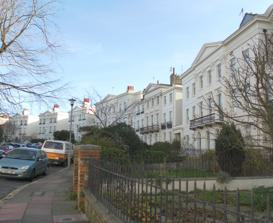
Building: Montpelier Crescent
Country: United Kingdom
Year built: 1847
Historic site in East Sussex, United Kingdom Montpelier Crescent The central section of Montpelier Crescent seen from the south-southwest Location Montpelier Crescent, Montpelier, Brighton , Brighton and Hove , East Sussex, United Kingdom Coordinates 50°49′46″N 0°08′53″W / 50.8294°N 0.1480°W / 50.8294; -0.1480 Built 1843–47; c. 1855 Architect Amon Henry Wilds Architectural style(s) Regency Listed Building – Grade II* Official name Numbers 7–31 Montpelier Crescent and attached gate piers, walls and railings Designated 13 October 1952 Reference no. 1380362 Listed Building – Grade II Official name Numbers 1, 2 and 3 Montpelier Crescent and attached railings; Numbers 4, 5 and 6 Montpelier Crescent and attached railings; 32 and 33 Montpelier Crescent; 34–38 Montpelier Crescent Designated 20 August 1971 Reference no. 1380360; 1380361; 1380363; 1380364 Location of Montpelier Crescent within central Brighton Montpelier Crescent is a mid 19th-century crescent of 38 houses in the Montpelier suburb of the English coastal city of Brighton and Hove .  Built in five parts as a set-piece residential development in the rapidly growing seaside resort, the main part of the crescent was designed between 1843 and 1847 by prominent local architect Amon Henry Wilds and is one of his most distinctive compositions.  Extra houses were added at both ends of the crescent in the mid-1850s.  Unlike most other squares, terraces and crescents in Brighton, it does not face the sea—and the view it originally had towards the South Downs was blocked within a few years by a tall terrace of houses opposite.  Montpelier was an exclusive and "salubrious" area of Brighton, and Montpelier Crescent has been called its "great showpiece". Wilds's central section has been protected as Grade II* listed , with the later additions listed separately at the lower Grade II.  The crescent is in one of the city's 34 conservation areas , and forms one of several "outstanding examples of late Regency architecture" within it. History Brighton (originally known as Brighthelmston) developed as a large fishing and agricultural village on the English Channel coast.  Despite intermittent periods of decline and destitution, it was the largest town in the county of Sussex by 1600.  In the mid-18th century, the damaging economic effects of a terminal decline in the fishing industry were reversed by the new fashion for sea-bathing, and the town's new role as a seaside resort began. Northwest of the old town, around the parish church and the road leading to Devil's Dyke and on to London, was an expanse of gently sloping downland known as Church Hill.  It was given over to sheep-grazing and was owned by two prominent locals: MP Thomas Kemp and John Sackville, 3rd Duke of Dorset . Helped by royal patronage (particularly from the Prince Regent ) and good transport links to London and other important towns, Brighton grew rapidly in the early 19th century, and high-class suburbs were laid out.  The completion in 1841 of the main railway line from London provided a further stimulus. By this time, Church Hill—ideally situated close to the sea and the town's main attractions, largely undeveloped and with a pleasant southwesterly aspect—was developing as a high-class residential area called Montpelier. Montpelier Road was laid out from 1820 as a major road running from the seafront to the Ditchling Road, past the house built in 1819 for the late Thomas Kemp's son Thomas Read Kemp . Prominent local architect Amon Henry Wilds is believed to have designed it, although his father Amon Wilds may have been involved. Some of the crescent's houses were decorated with ammonite capitals . Thomas Read Kemp's finances were overstretched by his involvement with the Kemp Town estate east of Brighton, and by the time he fled to France in 1837 he had sold or given away most of his landholding in the Montpelier area.  Parcels of land were bought by builders and speculators, and a series of carefully planned "set-piece" residential developments were laid out. Work on Montpelier Crescent started in 1843, on and behind a stretch of Kemp's land previously occupied by a cricket pitch. The Lillywhite's Ground (also known as the Temple Fields Ground) was in use between 1831 and 1844 and was one of Brighton Cricket Club 's venues. Amon Henry Wilds was commissioned to design the first set of houses; in view of the vast scale he worked to, which was unusual on a site so far inland from the coast, the crescent has been called "the grandest of his many works". The houses lacked a sea view, as they faced northwest towards the open land of the South Downs . The crescent was completed in 1847; within ten years, the downland vista had been obscured by the construction of Vernon Terrace opposite. This "impressive" set of four-storey terraced houses , dating from between 1856 and the mid-1860s, lined the west side of the former Montpelier Road, which by this stage had been renamed except for the stretch south of Denmark Villas. Between the east side of Vernon Terrace and the crescent, a curved area of green space was retained. The section completed in 1847, consisting of paired and tripartite groups of linked villas (a unique arrangement within Brighton), comprised house numbers 7 to 31 inclusive. [ note 1 ] Two wings flanking the original crescent were added in the mid-1850s, taking the number of houses to 38. They had a different, slightly less elaborate design: for example, they lacked the tall Classical-style pilasters and Wilds's characteristic ammonite capitals , as seen on the earlier houses. All houses were comparatively plain inside: features included characteristic Victorian decorative mouldings and wooden staircases. The crescent has changed little since its construction, although some buildings at the north end (adjacent to the present number 1) were demolished in the late 19th century to allow Seven Dials , a major road junction, to be built.  The buildings are shown in a steel engraving dated approximately 1856, which also suggests that the crescent was closed at one end with railings which also continued around the gardens. Heritage "Very pleasant" open space survives in front of the crescent. The older central section of Montpelier Crescent (incorporating numbers 7–31) was listed at Grade II* on 13 October 1952. The mid-1850s section were separately listed at the lower Grade II in four parts, covering numbers 1–3, 4–6, 32–33 and 34–38. Montpelier Crescent forms part of the 75.4 acres (30.5 ha) Montpelier & Clifton Hill Conservation Area , one of 34 conservation areas in the city of Brighton and Hove . This area was designated by the council in 1973. Describing the crescent as "one of the architectural set-pieces for which [it] is rightly renowned" and "probably one of Brighton's most famous landmarks", the council has identified several features by which Montpelier Crescent contributes to the character of the conservation area.  Good tree cover, both in the back gardens and in front of the crescent on the "very pleasant" green, the use of pale cream-coloured paint to improve the architectural harmony of the façades, the existence of a rare "Edward VII"-style pillar box , and the relationship with the "imposing" Vernon Terrace opposite, create "a townscape of outstanding quality". Architecture 1–3 Montpelier Crescent 4–6 Montpelier Crescent 32 and 33 Montpelier Crescent 34–38 Montpelier Crescent Work took place over the course of more than 10 years (Wilds completed the central section in 1847, and the other parts were added in about 1855), and the differences in design make the crescent "difficult to appreciate as a single composition". Despite this lack of coherence, the overall effect is of a "magnificent sweeping crescent". Each unit was designed as a villa-style mansion and was linked to its neighbours under large pediments . The development took place at the point in Brighton's development when Regency architecture was evolving into the Victorians' interpretation of the Italianate style . Amon Henry Wilds designed four landmark residential crescents, of which Montpelier Crescent was the third; the others were Hanover Crescent (Brighton), Park Crescent (Brighton) and Park Crescent (Worthing) . Architectural historians have noted that Montpelier Crescent's inland-facing orientation "surprises": most squares and crescents in Brighton and Hove were built facing the sea, and its layout was accordingly unusual. Hanover Crescent was another example of a west/northwest-facing development, which may have encouraged Wilds to try the layout again. 1–3 Montpelier Crescent These three houses rise to three storeys and form a slightly outward-curving nine- bay composition whose outermost bays (containing the entrances for numbers 1 and 3) are recessed. The curved effect is much less pronounced than in the centre of the crescent. At first-floor level, a cast iron balcony supported on brackets spans the other seven bays. The houses are topped by a parapet which is supported on a modillion cornice and which continues round the side elevation of number 1, which faces Clifton Hill. Each house has a three-window range; those at first-floor level have architraves of various styles (flat cornices, curved pediments and triangular pediments), while at the top floor original sash windows survive.  The doors, which are four-panelled and have decorative fanlights , are set in porches flanked by pilasters and topped by an entablature .  The ground-floor walls are heavily rusticated .  The roof has chimneys at the sides and is hidden behind the continuous parapet. 4–6 Montpelier Crescent Similar to their neighbours at the end of the crescent, these three houses have three windows to each of three storeys and have stuccoed , partly rusticated façades which curve outwards slightly.  There are differences as well: the outer bays of the outermost houses are not recessed, every window is set in a moulded surround with pedimental architraves and "unusual" wreath -shaped decoration, and the slate-tiled roof (a hipped mansard ) is visible behind the low parapet and cornice.  The roof also has dormer windows. 7–31 Montpelier Crescent The 25 houses in the original section of the crescent form a northwest-facing concave curve.  The composition consists of ten "blocks", each linked to the next by a recessed one- or two-storey wing and each with either two or three houses (a layout found nowhere else in Brighton). From north to south (starting at number 7) the pattern is 3–3–3–2–2–2–2–2–3–3.  Each house is clad with stucco and painted pale cream. The crescent rises to three storeys throughout, except for the smaller linking bays, and most houses have parapets which hide their tiled roofs. Amon Henry Wilds did not use a consistent design for each building, and he used various decorative elements such as moulded wreaths and his characteristic ammonite capital design. Invented by George Dance the Younger but popularised by Wilds, the shell-shaped volutes of the capitals recall ammonite fossils .  Other Wilds-built houses in Castle Place, Western Terrace, Oriental Place, Hanover Crescent, Old Steine and Montpelier Road display them. Each house has three windows to each storey (except numbers 24 and 25, with four each); in some cases, original sash windows survive, and window surrounds vary between straight-headed and round-arched.  Many are flanked by small pilasters supporting an entablature . Each block is capped by a large pediment supported on full-height fluted Corinthian pilasters .  Many of these pilasters are topped with ammonite capitals, and there are some slight differences: the pilasters at number 29 lack fluting, and those at number 30 have a panelled pattern. The stucco is rusticated at ground-floor level.  Some houses have cast iron balconies at either first- or ground-floor level; the latter are more intricate and are later additions. 32–33 Montpelier Crescent This pair of stucco-fronted houses are not symmetrical: number 32 (the more southerly of the two) has three windows to each storey, but number 33 has four.  They are both flat-fronted with no curve, and share a slate mansard roof in which small dormer windows are inset.  This spans the central five bays ; the outermost bays are set back, have partly vermiculated quoins on their inner sides, and have an entrance (with a fanlight and a segmental arch ) at ground-floor level.  There are cast iron balconies at ground- and first-floor level; the former runs across the width of the building, whereas each first-floor window has an individual balcony.  Some windows have decorative pediments and architraves . 34–38 Montpelier Crescent The northern end of Montpelier Crescent curves outwards and ends (at number 38) in a large projecting bay .  At ground-floor level across the whole width of the five-house terrace is heavy rustication .  The roof is hidden behind a parapet with a modillion cornice and a fourth (attic) storey with another cornice.  Most of the windows have architraves or pediments (either curved or triangular) and are straight-headed.  A continuous cast-iron balcony, supported on brackets and separated at intervals by stuccoed piers , spans the houses at first-floor level.  Number 38's entrance faces Dyke Road at Seven Dials and has a two-storey entrance porch with decorative mouldings and pilasters . See also Grade II* listed buildings in Brighton and Hove Grade II listed buildings in Brighton and Hove: M Notes